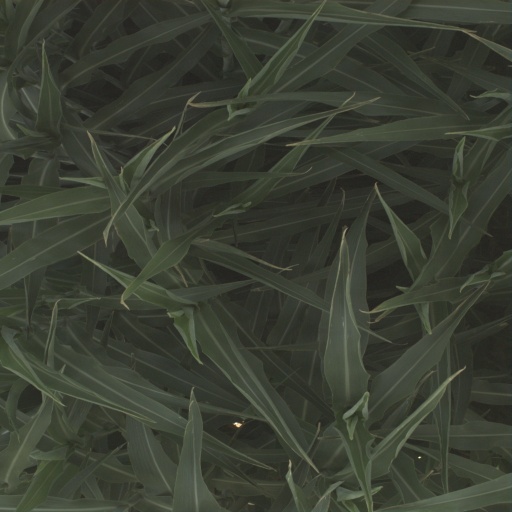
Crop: sorghum